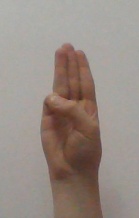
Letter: thaa